Edmund Swetenham

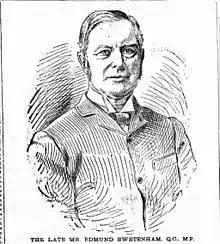
A posthumous sketch of Swetenham

Edmund Swetenham QC (15 November 1822 – 19 March 1890) was a British barrister and Conservative Party politician.